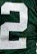
Number: 2